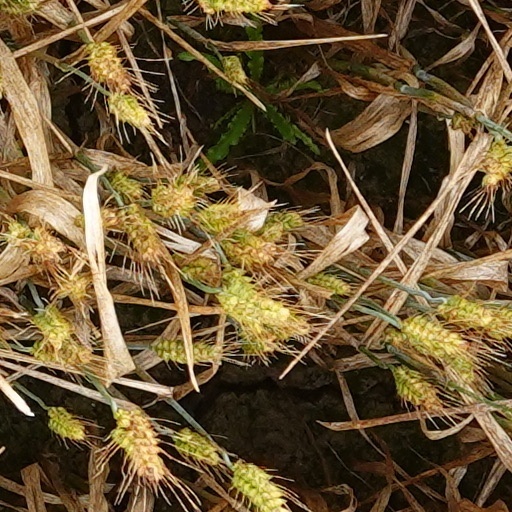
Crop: wheat